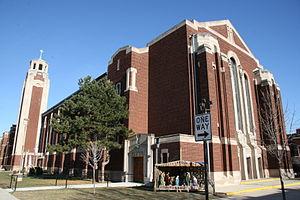
L'Art déco est un mouvement artistique né dans les années 1910, principalement au lendemain de la Première Guerre mondiale et qui prit son plein épanouissement au cours des années 1920 avant de décliner lentement à partir des années 1930, pour prendre fin avec la Seconde Guerre mondiale. C'est le premier mouvement d'architecture-décoration de nature mondiale.